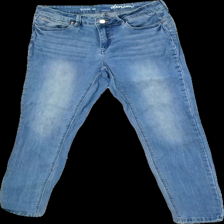
View: front
Type: Jeans
Category: Ladies
Brand: Not in the list
Colors: Blue
Material: 100%cotton
Cut: Regular
Size: 42
Season: Spring
Trend: Denim
Stains: Minor
Price range: <50
Recommended usage: Export